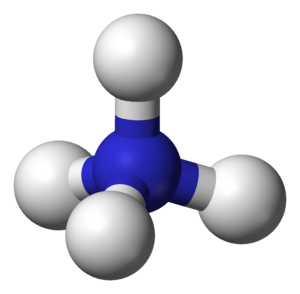
Ammoniumion
En tredimensionel struktur af ammoniumionen
Ammonium-ionen er en fleratomig kation, der har molekylvægten 18,04 g/mol. Ionen dannes når ammoniak reagerer med en syre, f.eks. ved reaktion med vand under dannelse af ammoniakvand.